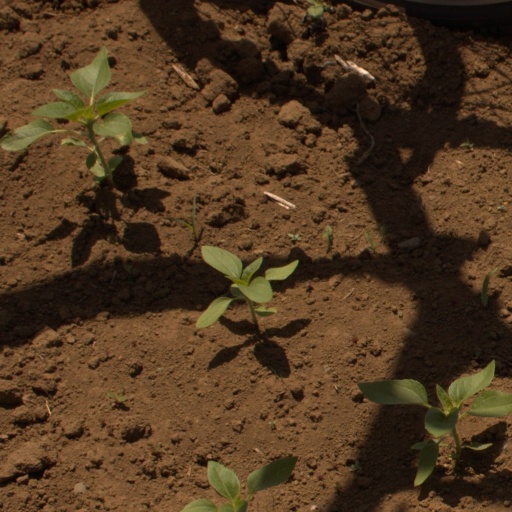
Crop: Jerusalem artichoke